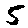
Label: 5